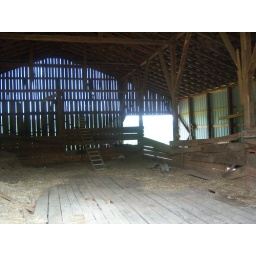
old barn somewhere in the mountains of Virginia!